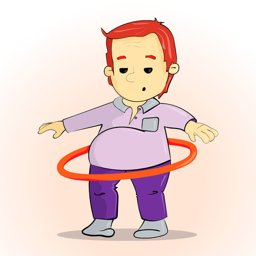
the boy goes in for sports in the gym .